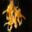
Label: orchid